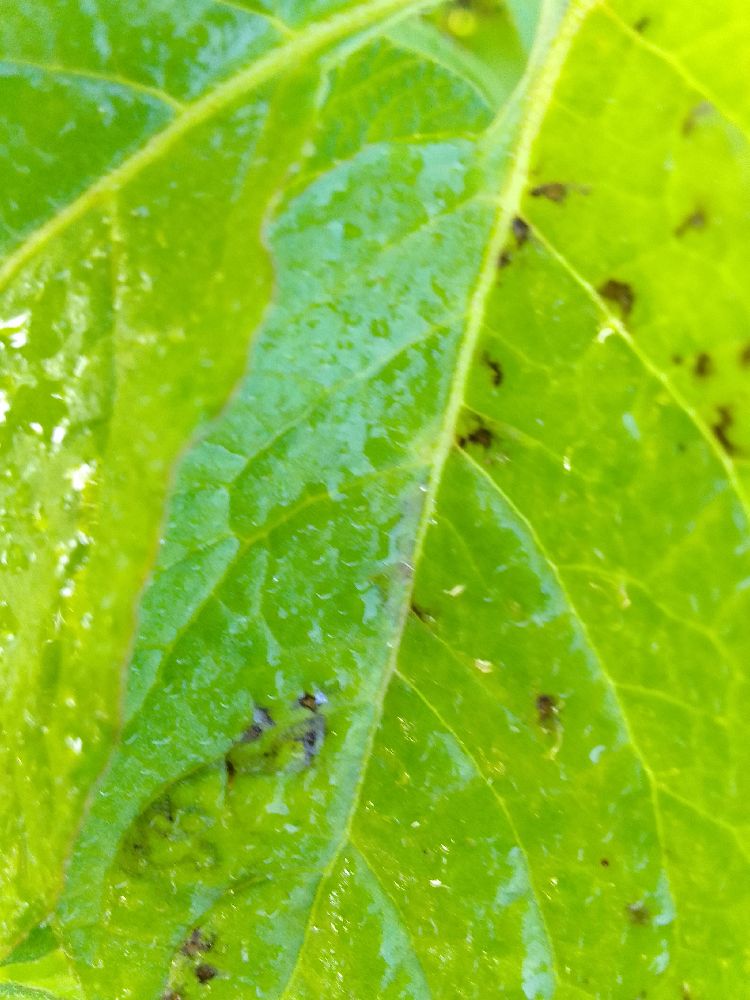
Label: Early blight